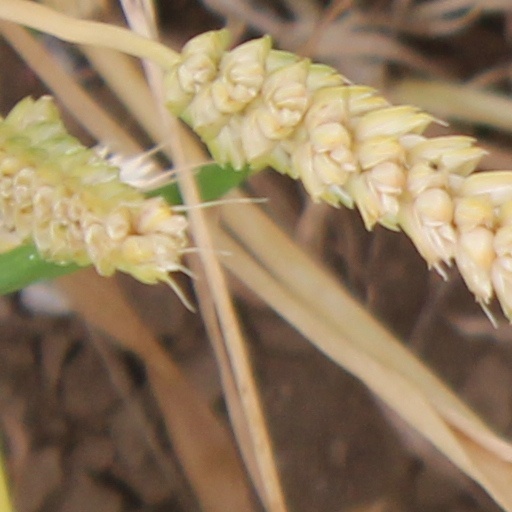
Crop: wheat